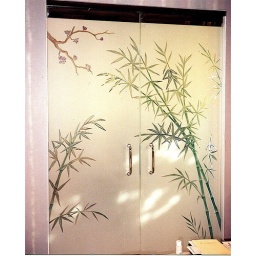
Bamboo Forest, custom designed, etched carved glass frameless entry door by Sans Soucie Art Glass.